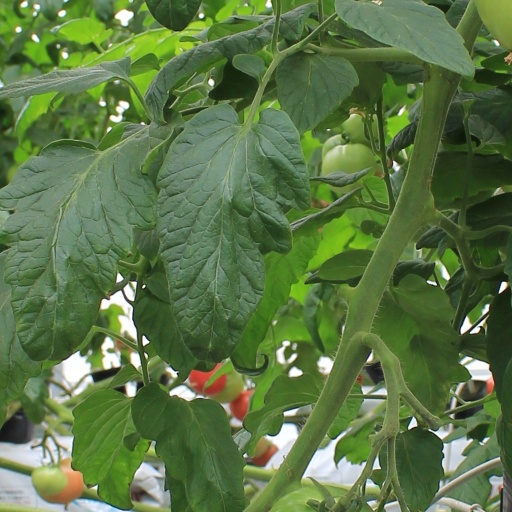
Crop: tomato